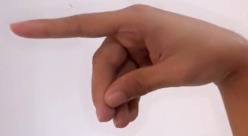
ASL sign: P